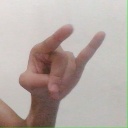
अक्षर: च